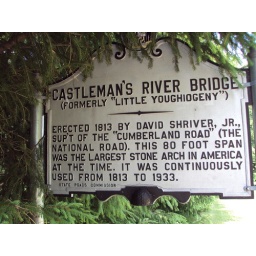
this sign is explaing the beautiful historic bridge in the next few photos..